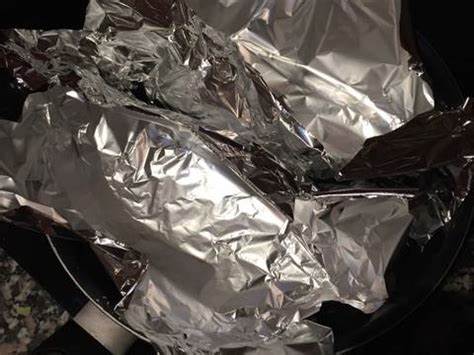
Waste category: metal